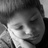
Emotion: sad